Naomi Deutsch

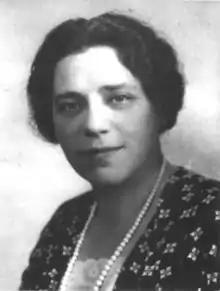
Naomi Deutsch

Naomi Deutsch (November 5, 1890 - November 26, 1983) was a professional Registered nurse, the organizer and director of the Public Health Unit of the Federal Children's Bureau of the Department of Labor of Washington, D.C.